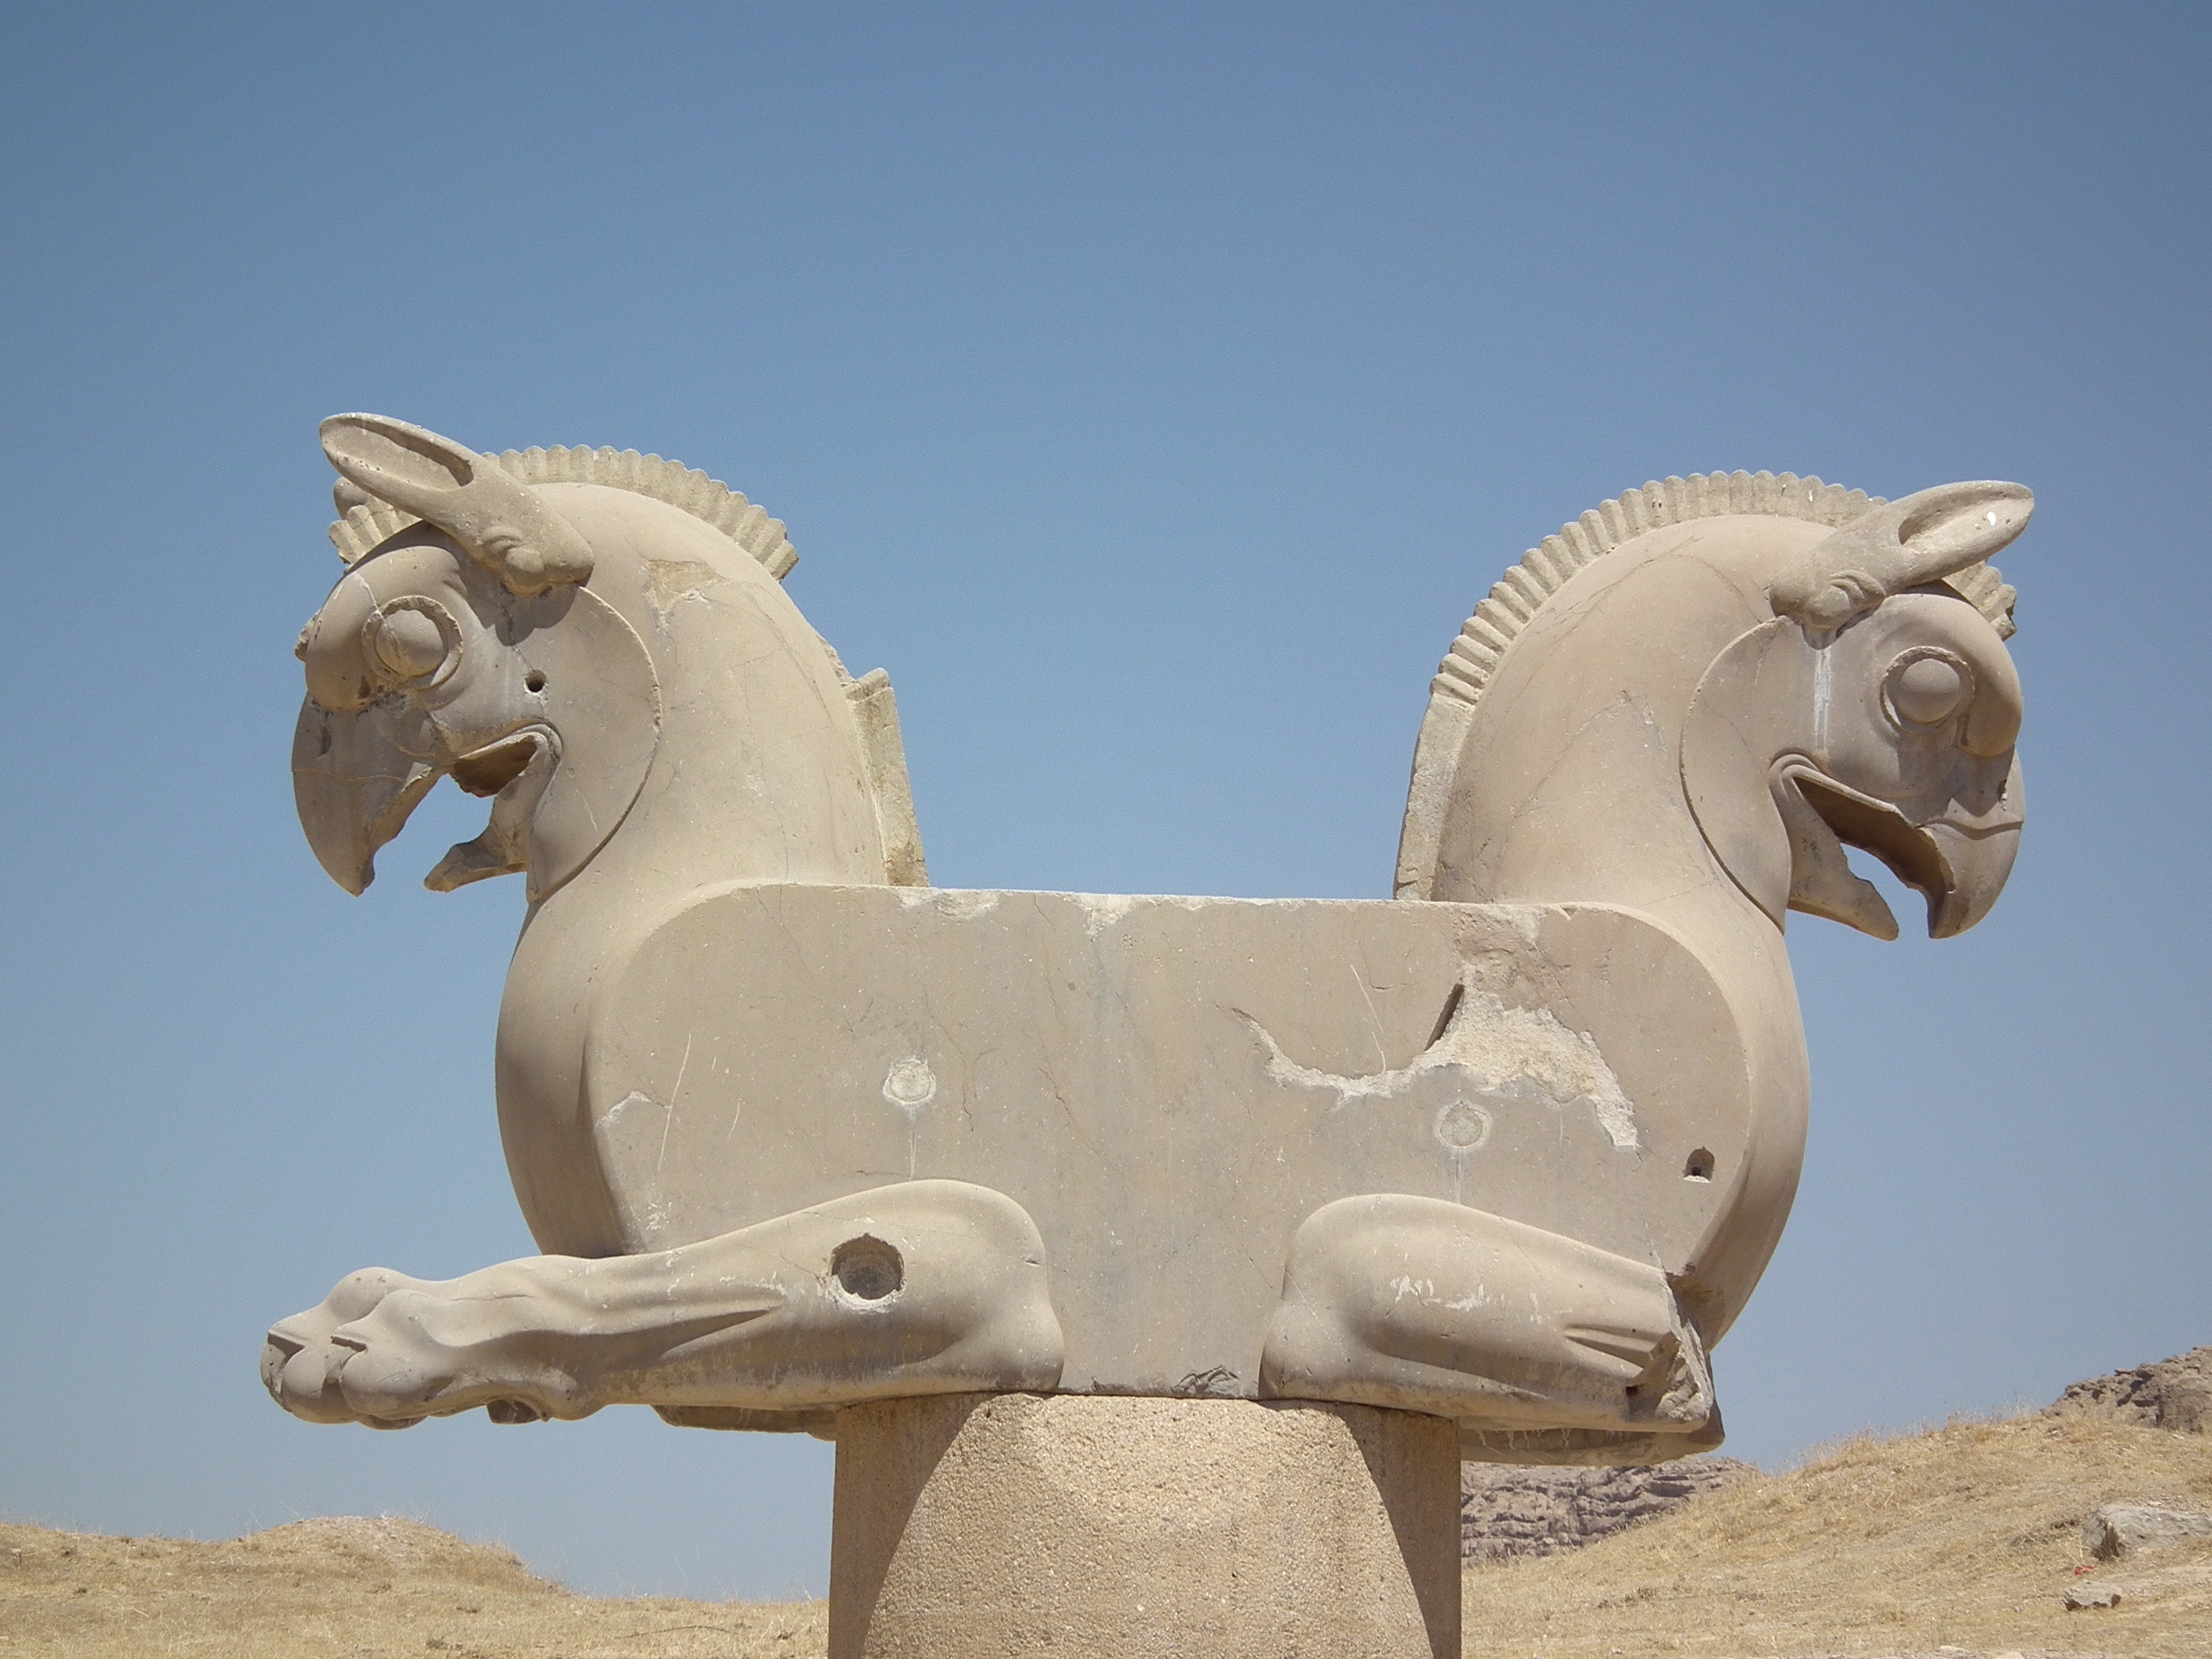
sand, animal, monument, statue, stallion, sculpture, art, carving, iran, stone carving, ancient ruins, persepolis, shiraz, horse like mammal, city of the persians, parseh, takht e jamshid, achaemenid empire